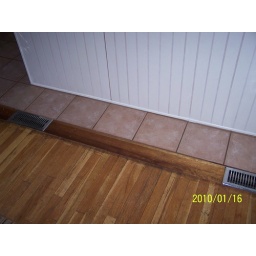
Briarwood house - vents by kitchen